Nicolas Pépé

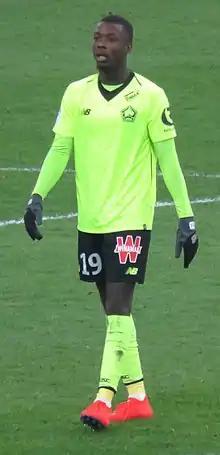
Pépé playing for Lille in 2019

Nicolas Pépé (born 29 May 1995) is a professional footballer who plays as a right winger or forward for La Liga club Villarreal. Born in France, he plays for the Ivory Coast national team.